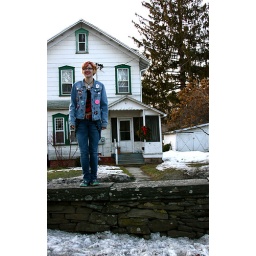
oldest street of stone houses in the country